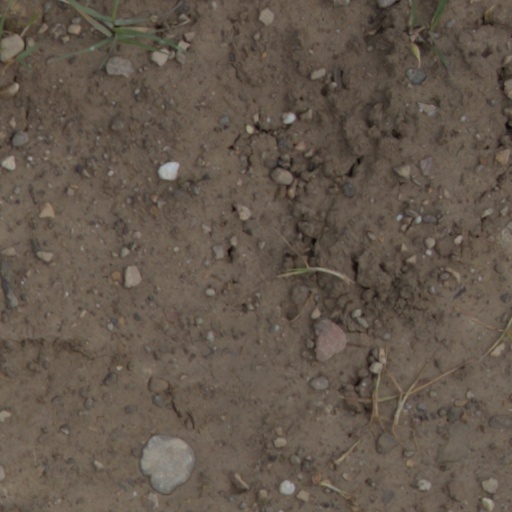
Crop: wheat